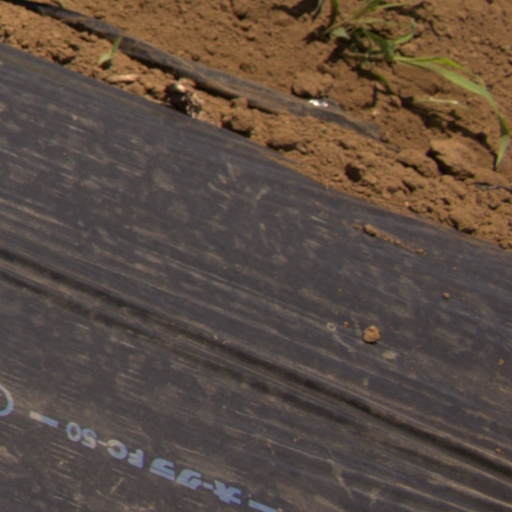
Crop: Jerusalem artichoke